Condemned Women

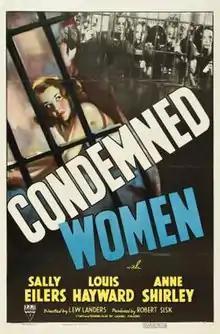
Theatrical release poster

Condemned Women is a 1938 American drama film directed by Lew Landers and written by Lionel Houser. The film stars Sally Eilers, Louis Hayward, Anne Shirley, Esther Dale and Lee Patrick. The film was released on March 18, 1938.